Crotonyl-CoA carboxylase/reductase

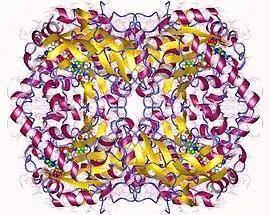
Crotonyl-CoA carboxylase/reductase tetramer, Streptomyces sp. NRRL 2288

Crotonyl-CoA carboxylase/reductase ("CCR", "crotonyl-CoA reductase (carboxylating)") is an enzyme with systematic name "(2S)-ethylmalonyl-CoA:NADP oxidoreductase (decarboxylating)". This enzyme catalyses the following chemical reaction